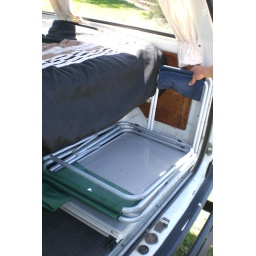
Then the 3 chairs, black one behind table holds our tins in place.